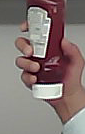
Product: heinz_ketchup